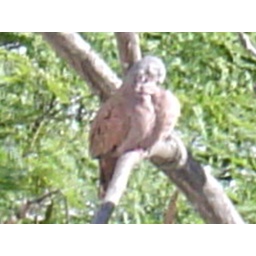
Bird in the tree - sight of the window of my office